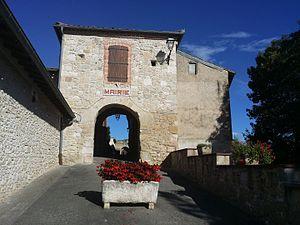
Le porche de l'entrée la mairie
Le Cabanial est une commune française située dans le département de la Haute-Garonne, en région Occitanie.